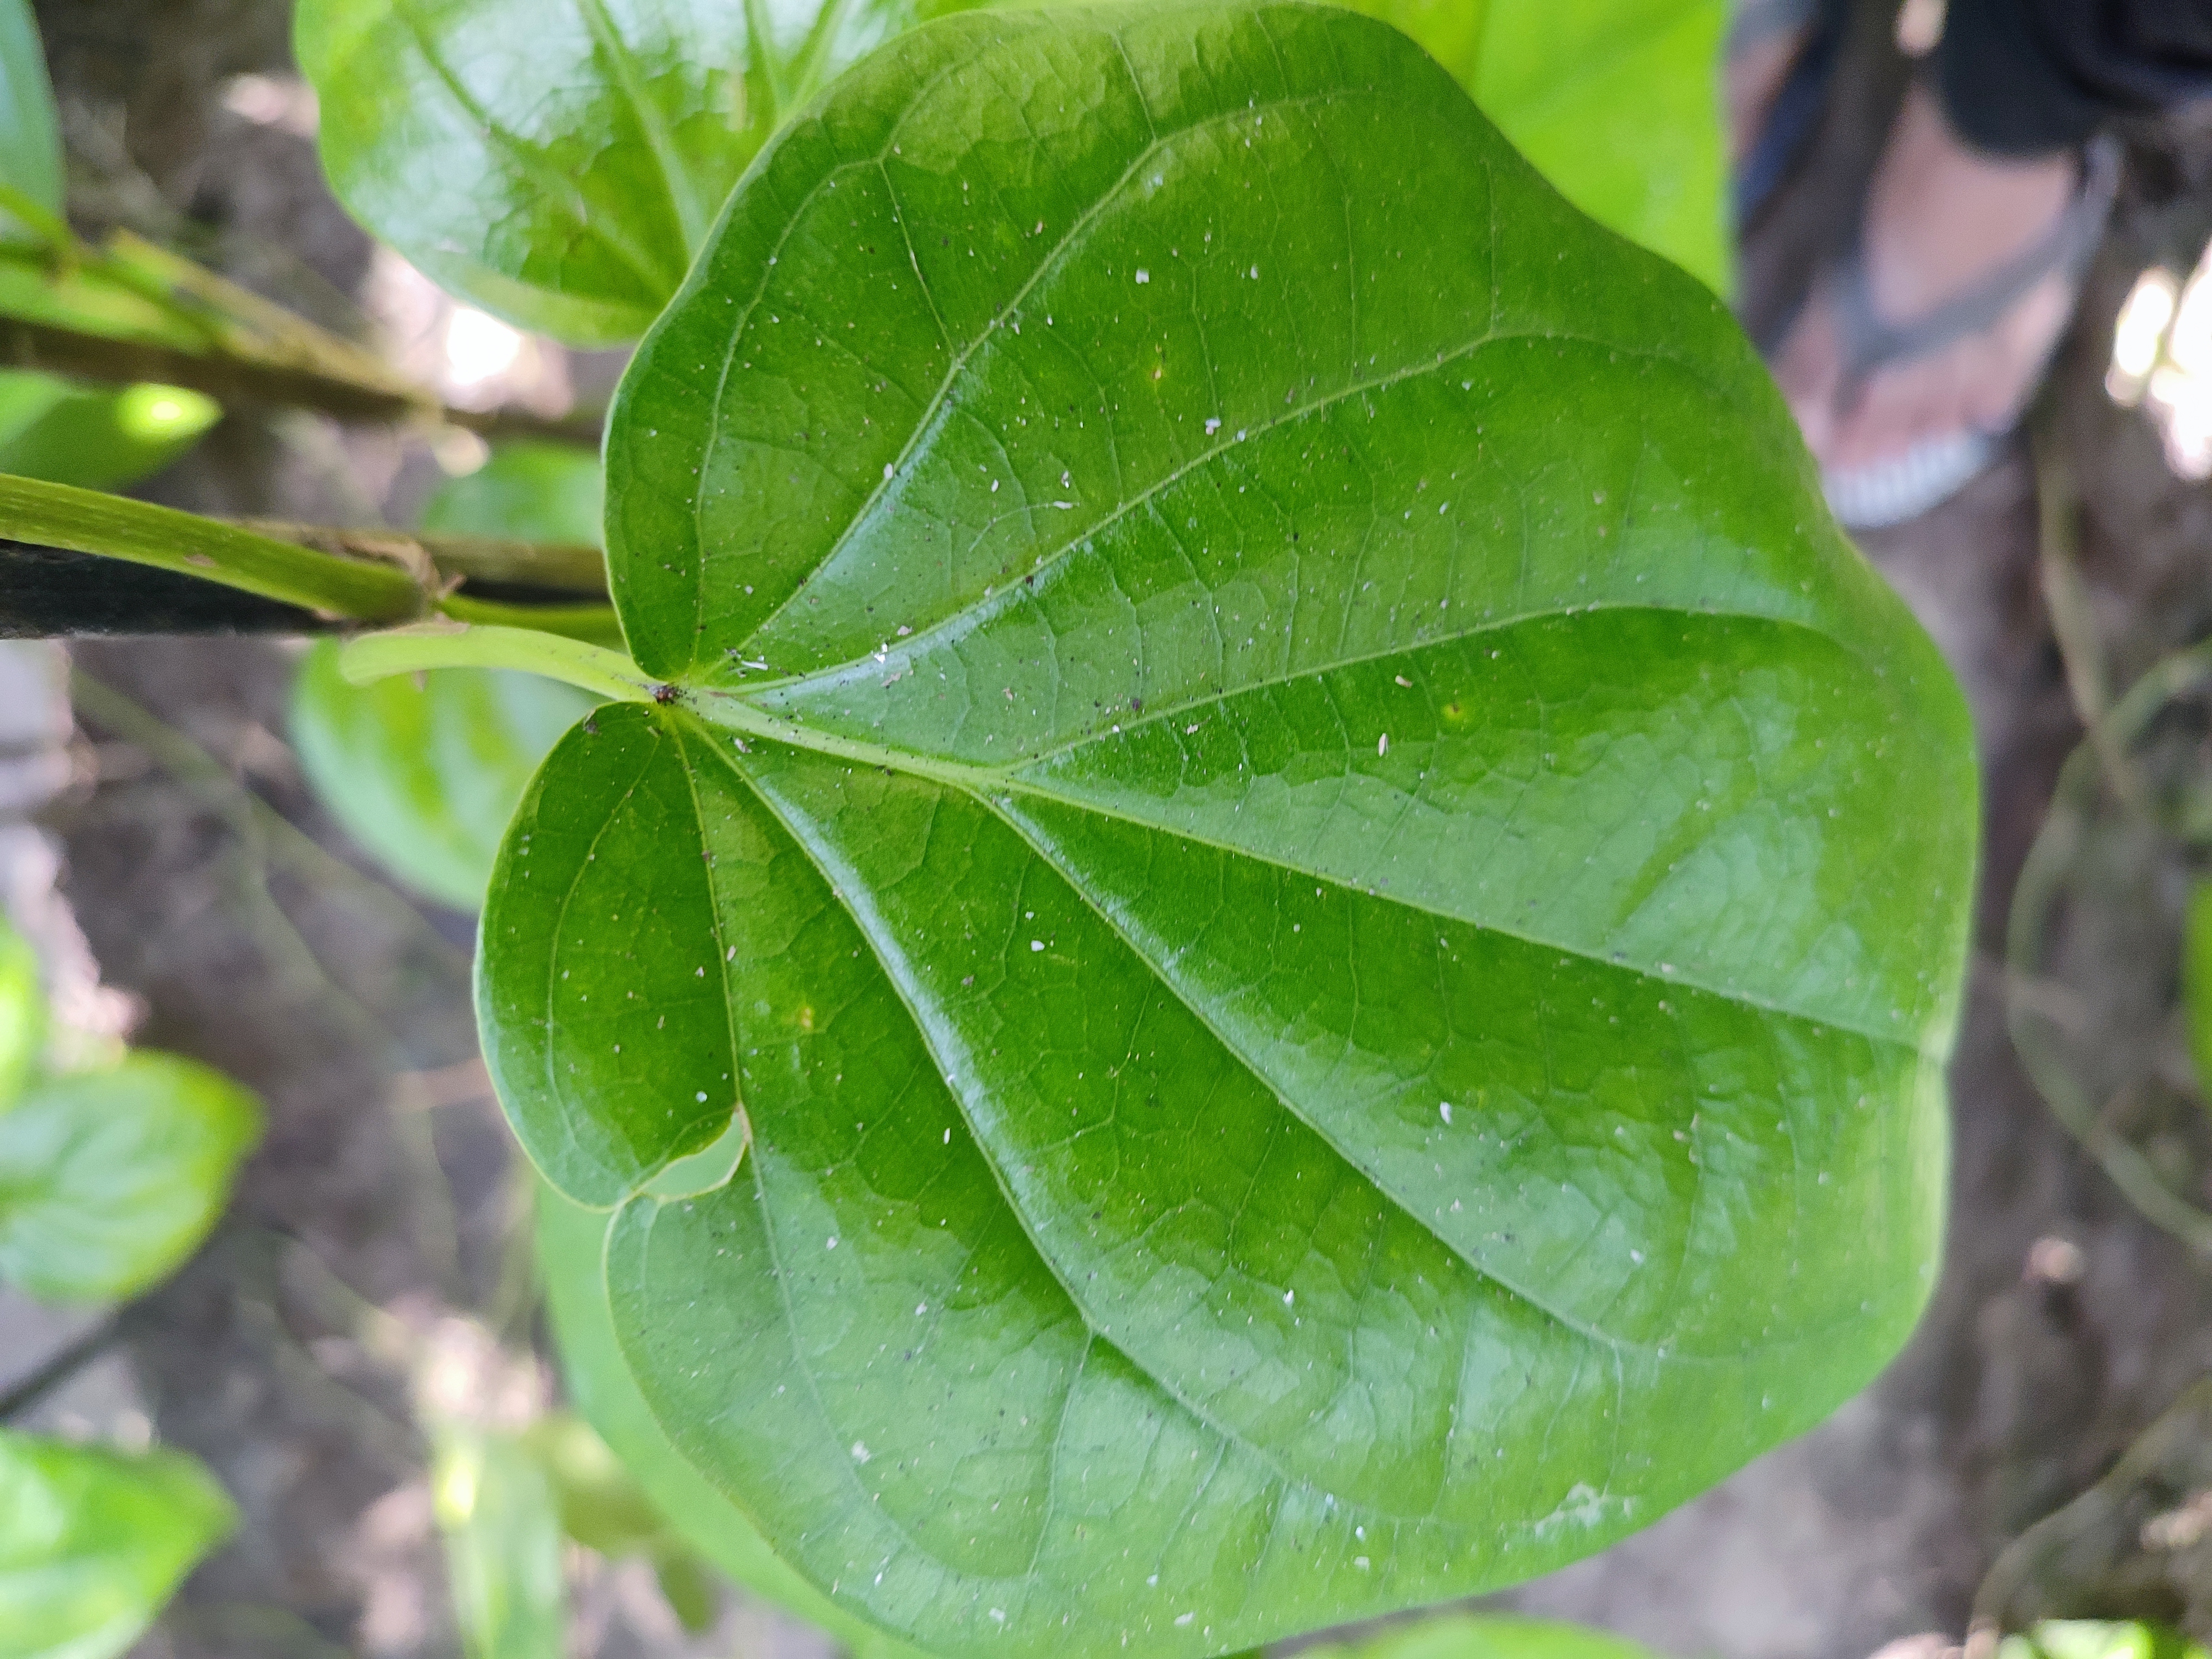
Label: Healthy_Leaf